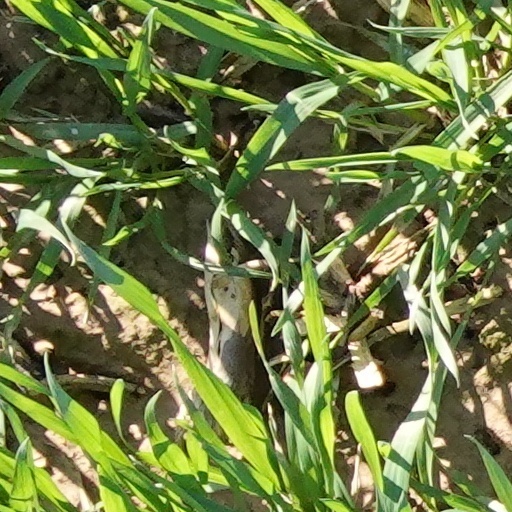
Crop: wheat